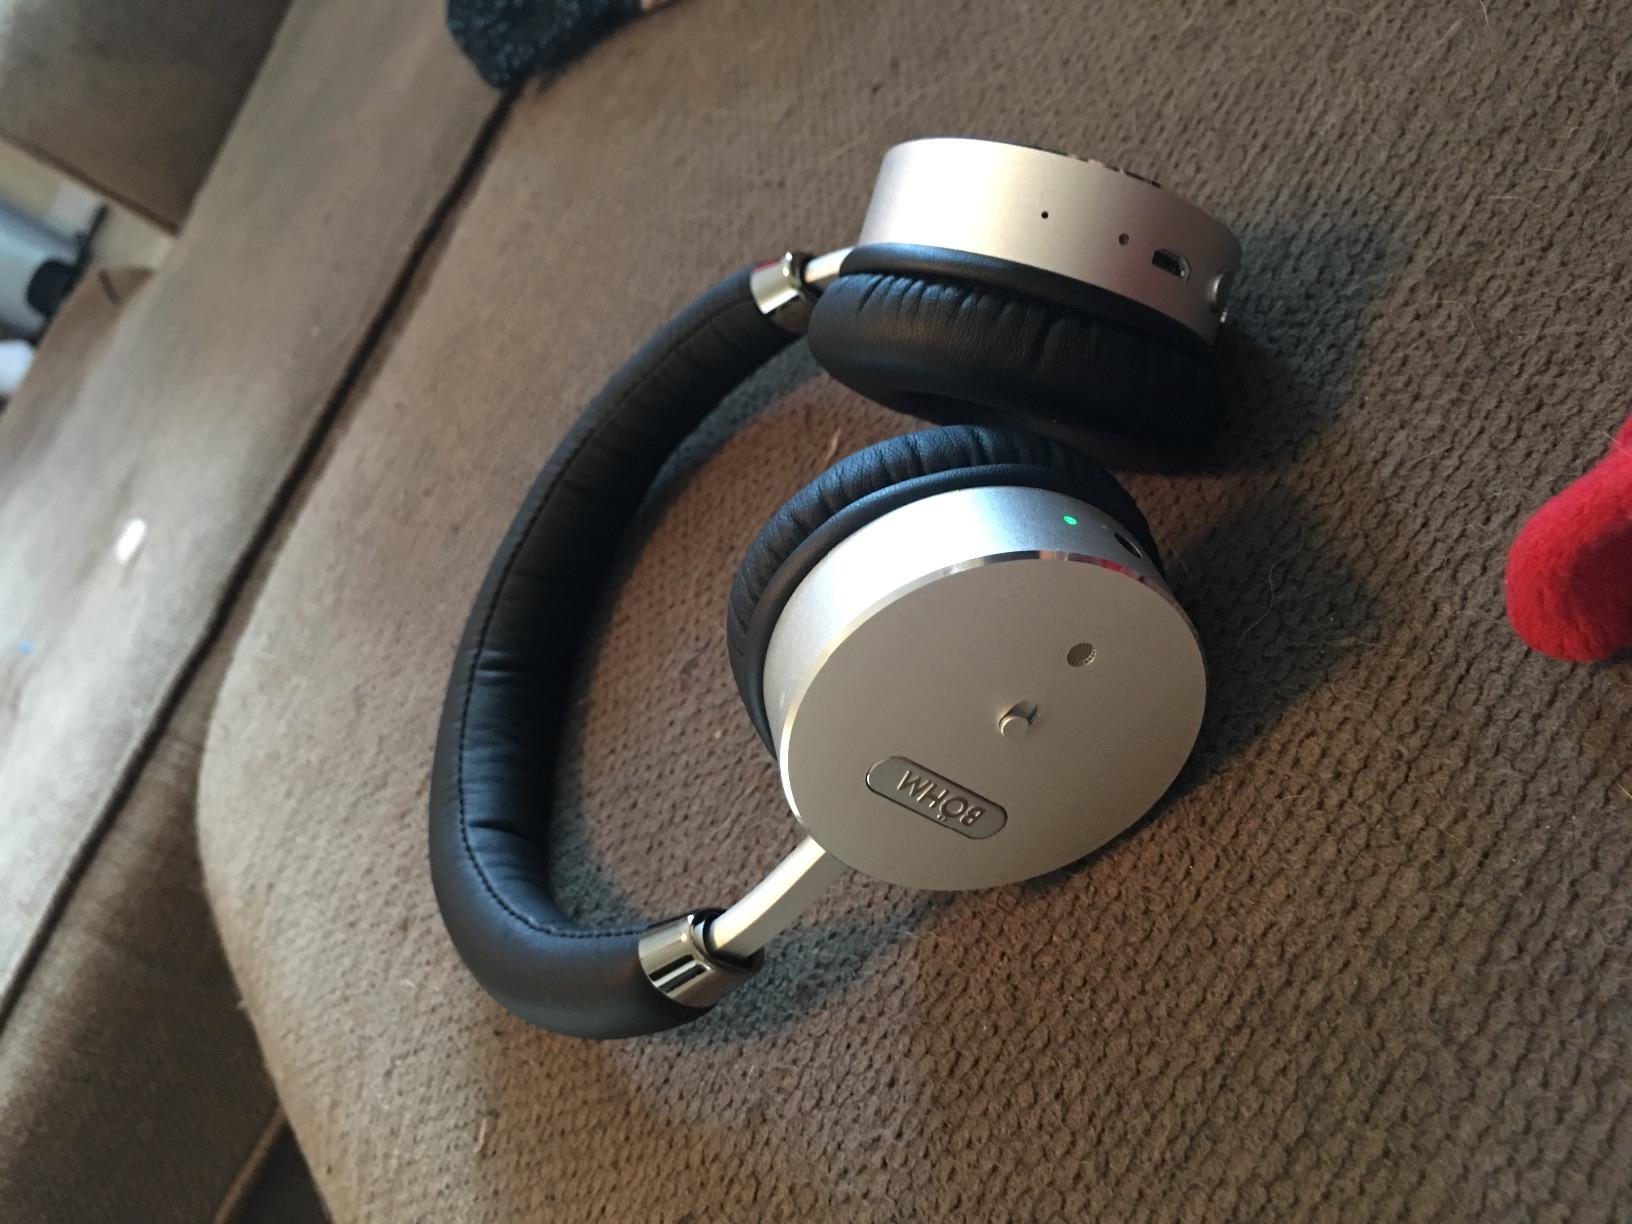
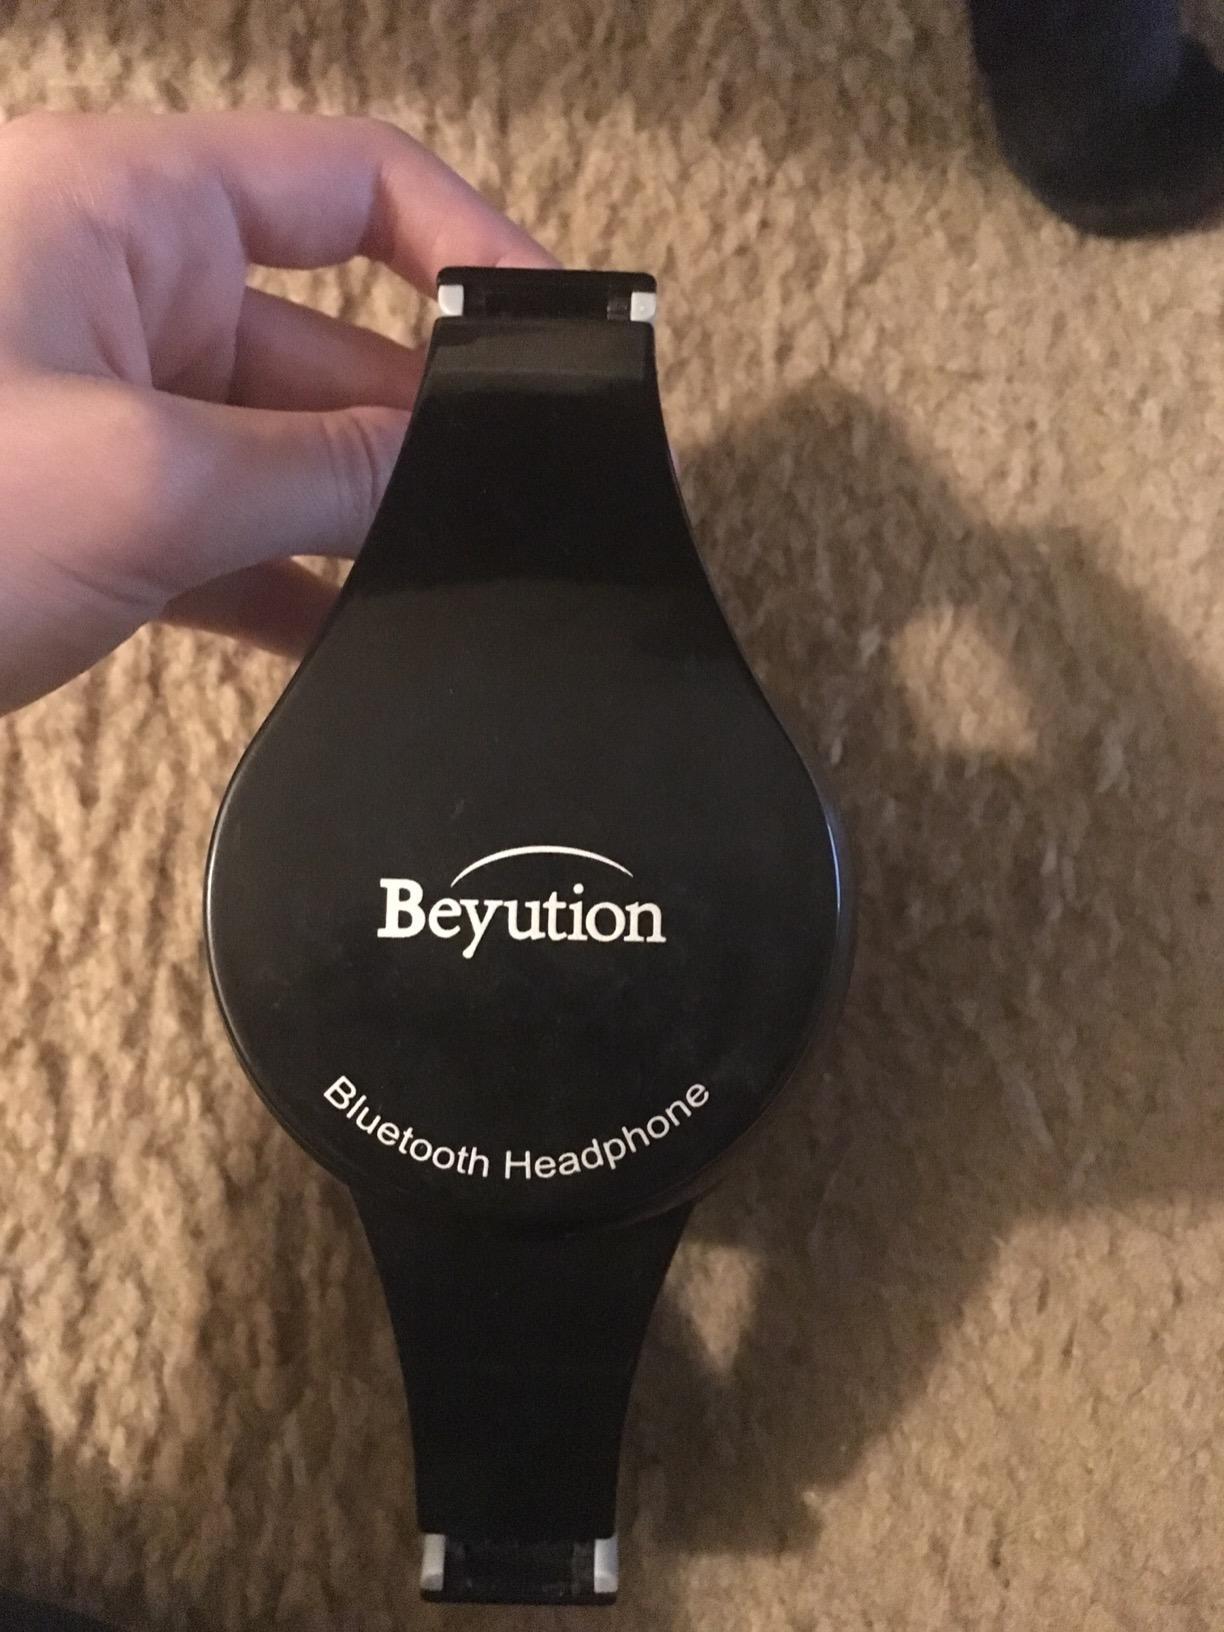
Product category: headphones
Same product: no